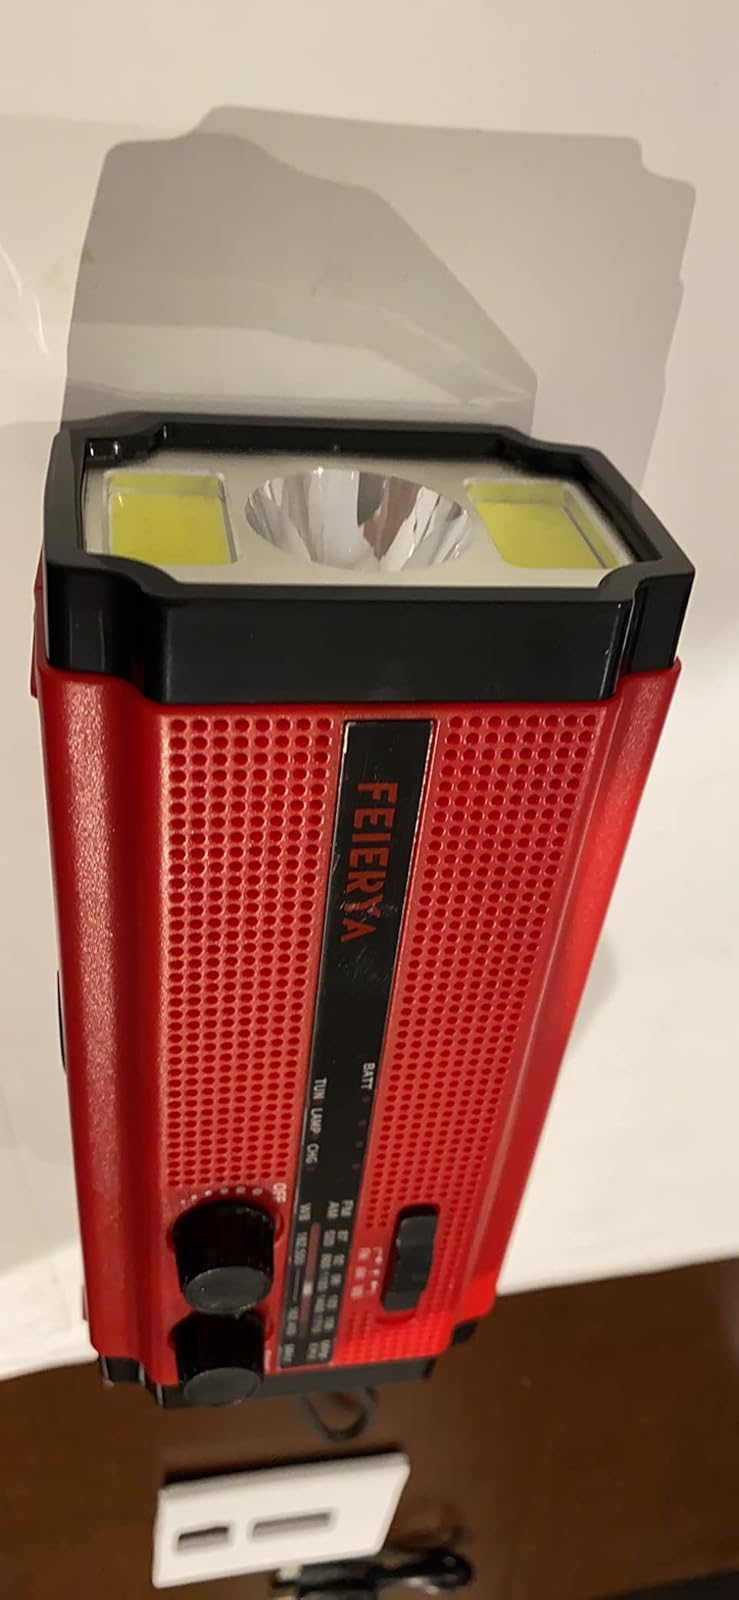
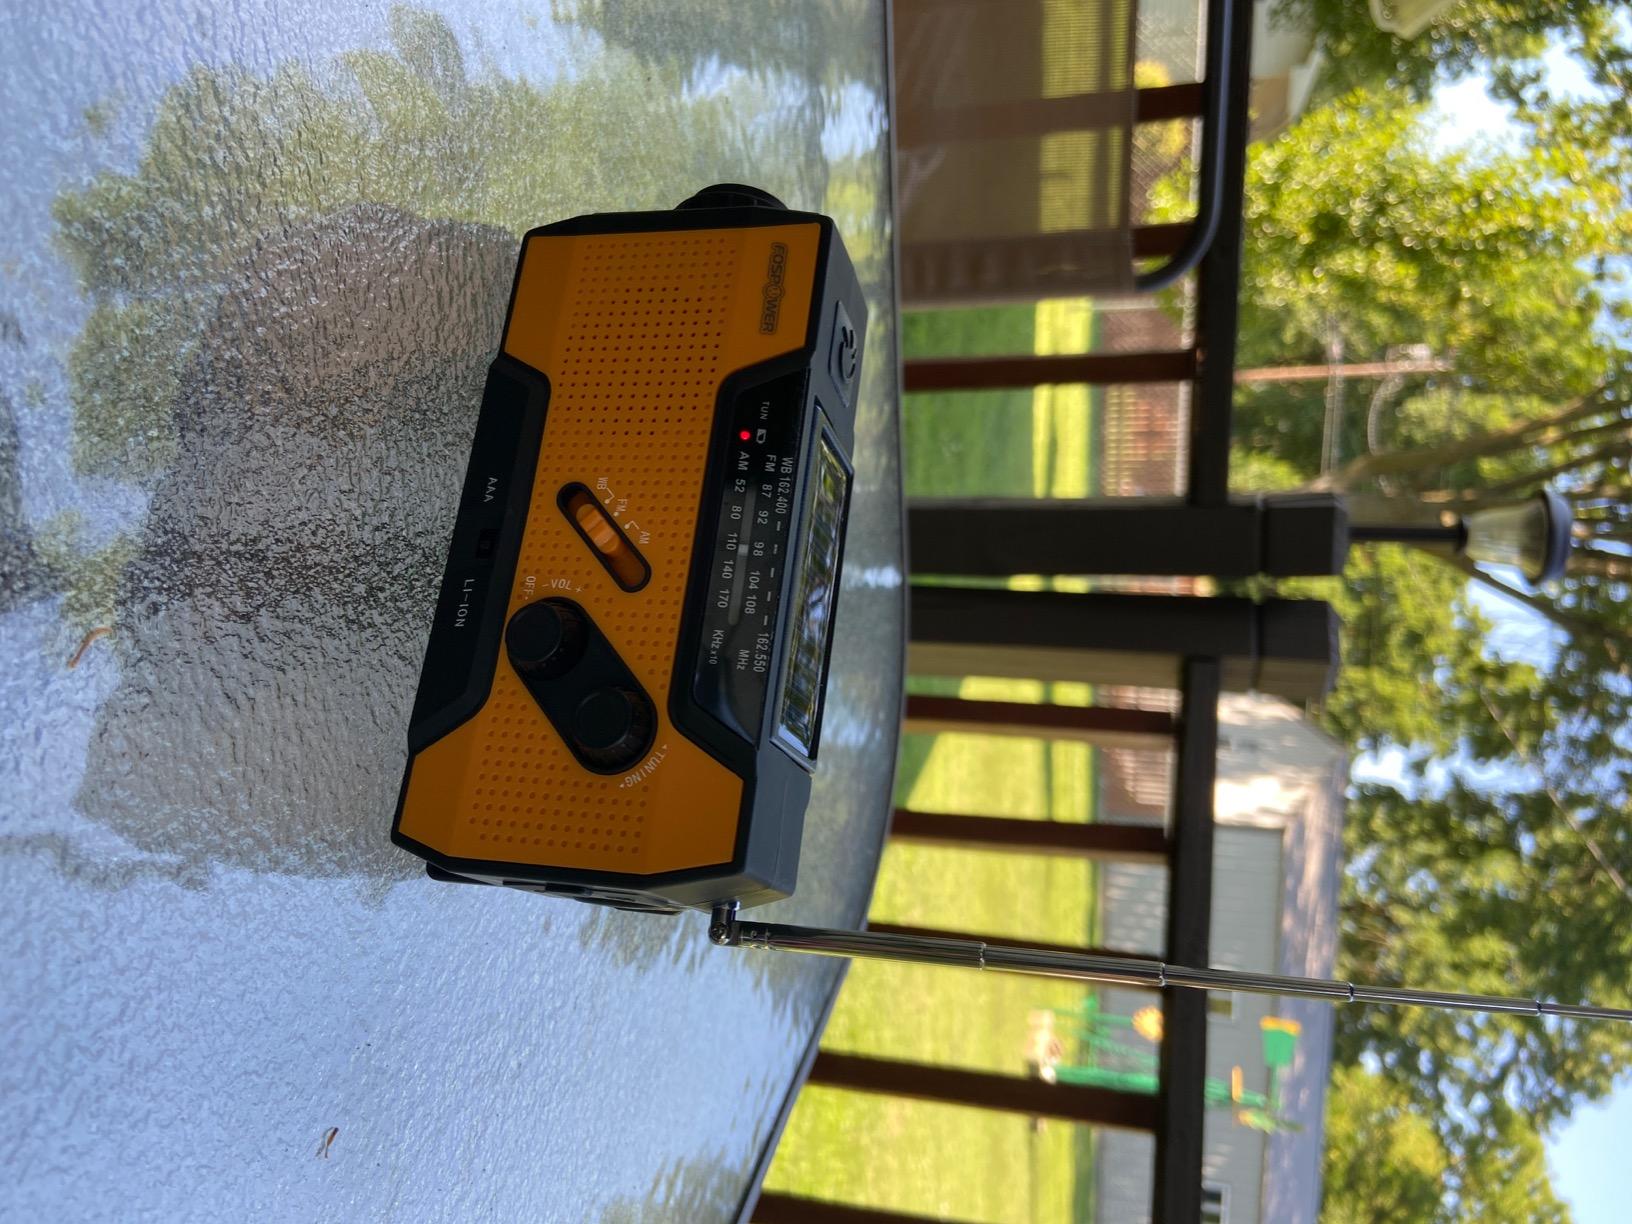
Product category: radio
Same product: no